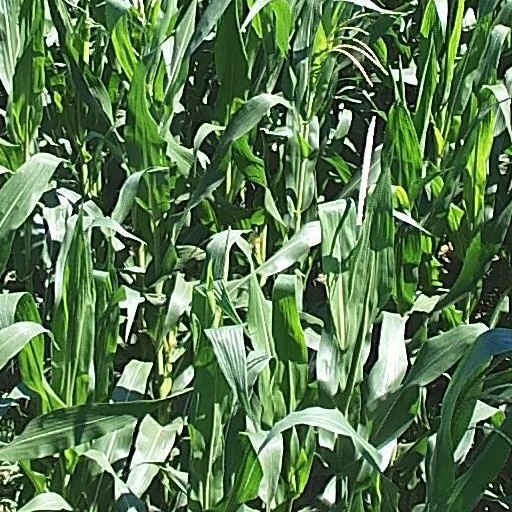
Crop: maize; corn